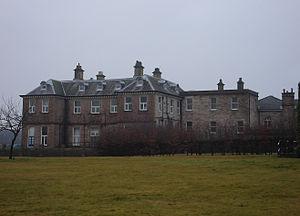
Le sultan mamelouk Kélaoun fait construire à Jérusalem le ribat al-Mansuri.